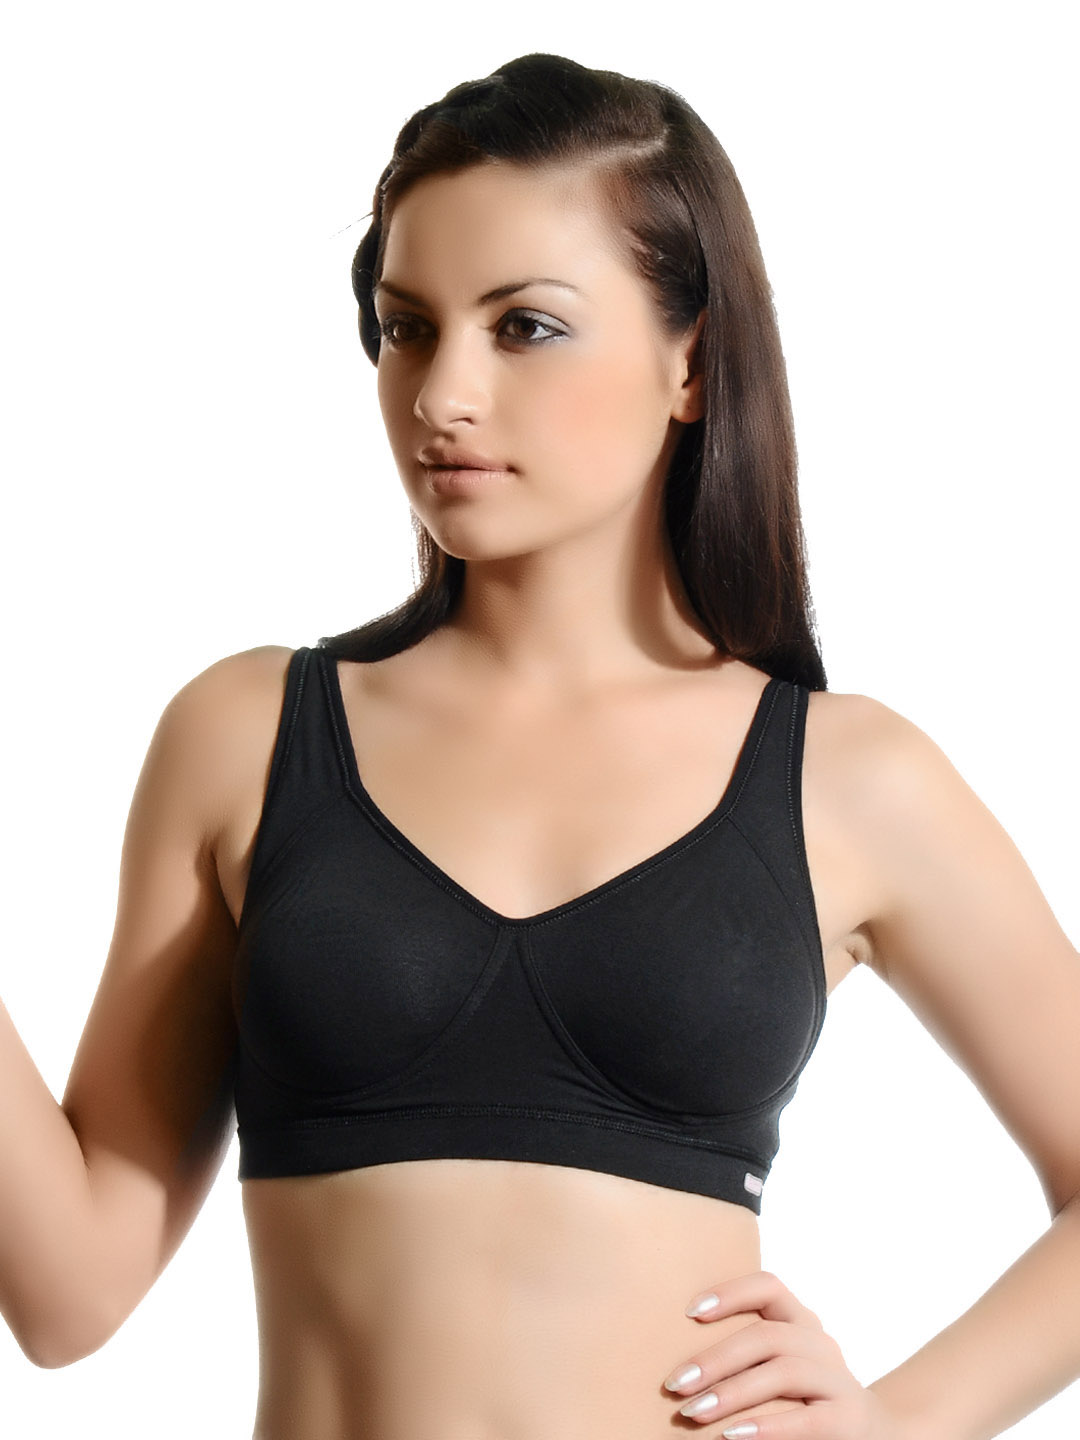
Hanes Women Black Cotton Stretch Moulded Contour Bra
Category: Apparel / Innerwear / Bra
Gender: Women
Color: Black
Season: Winter 2015
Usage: Sports